Bombardier (film)

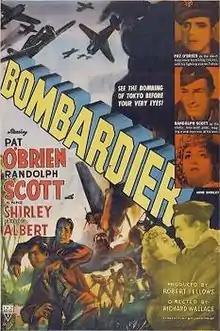
Theatrical release poster

Bombardier is a 1943 film war drama about the training program for bombardiers of the United States Army Air Forces. The film stars Pat O'Brien and Randolph Scott. "Bombardier" was nominated for an Oscar in 1944 for the special effects used in the film. It was largely filmed at Kirtland Army Air Field, New Mexico, site of the first bombardier training school.